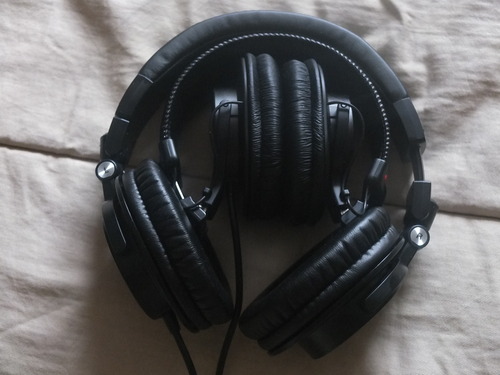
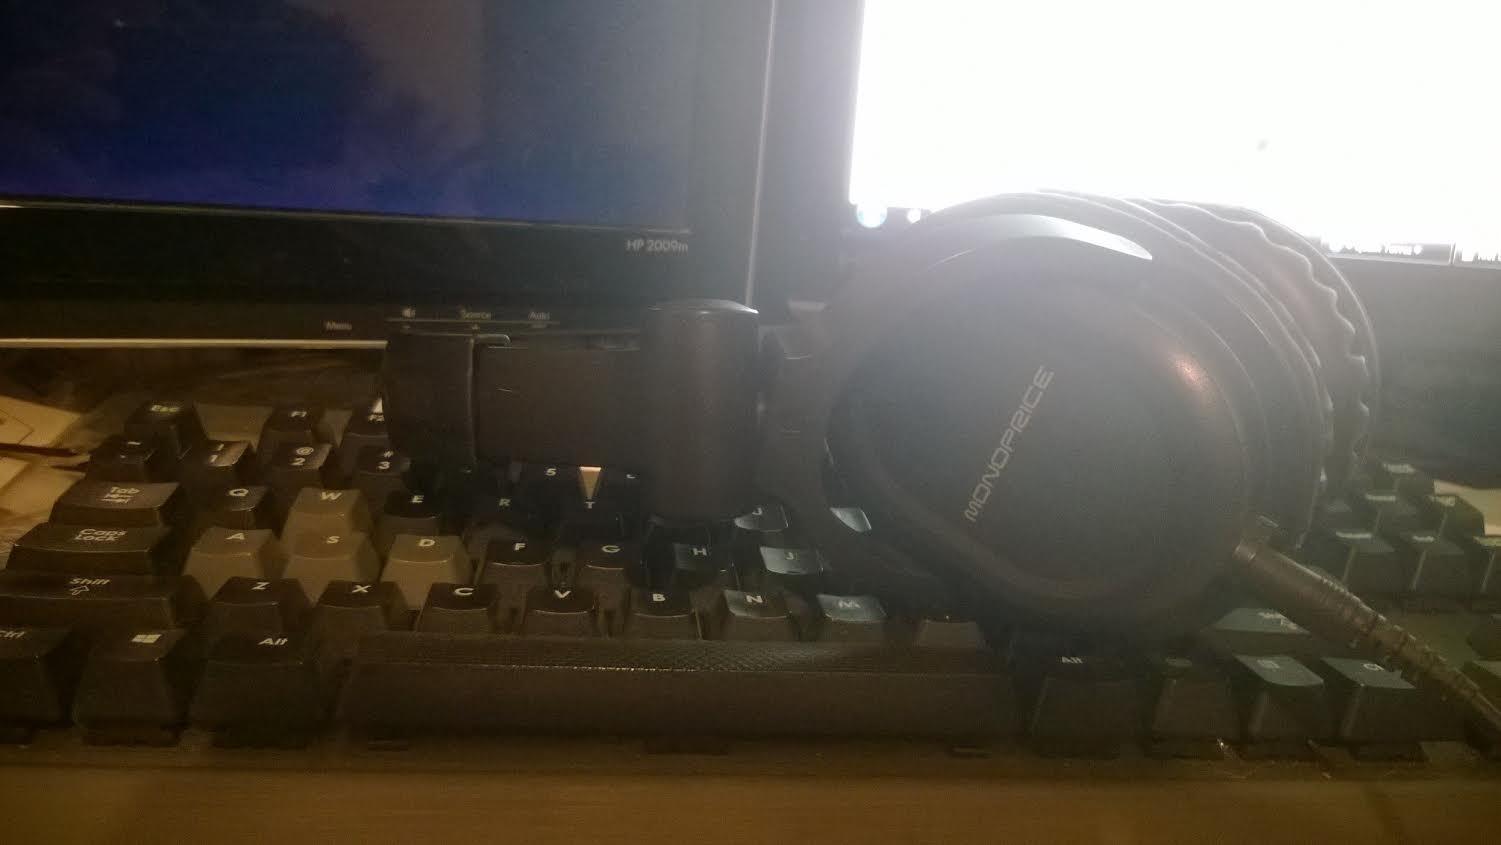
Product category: headphones
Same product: no